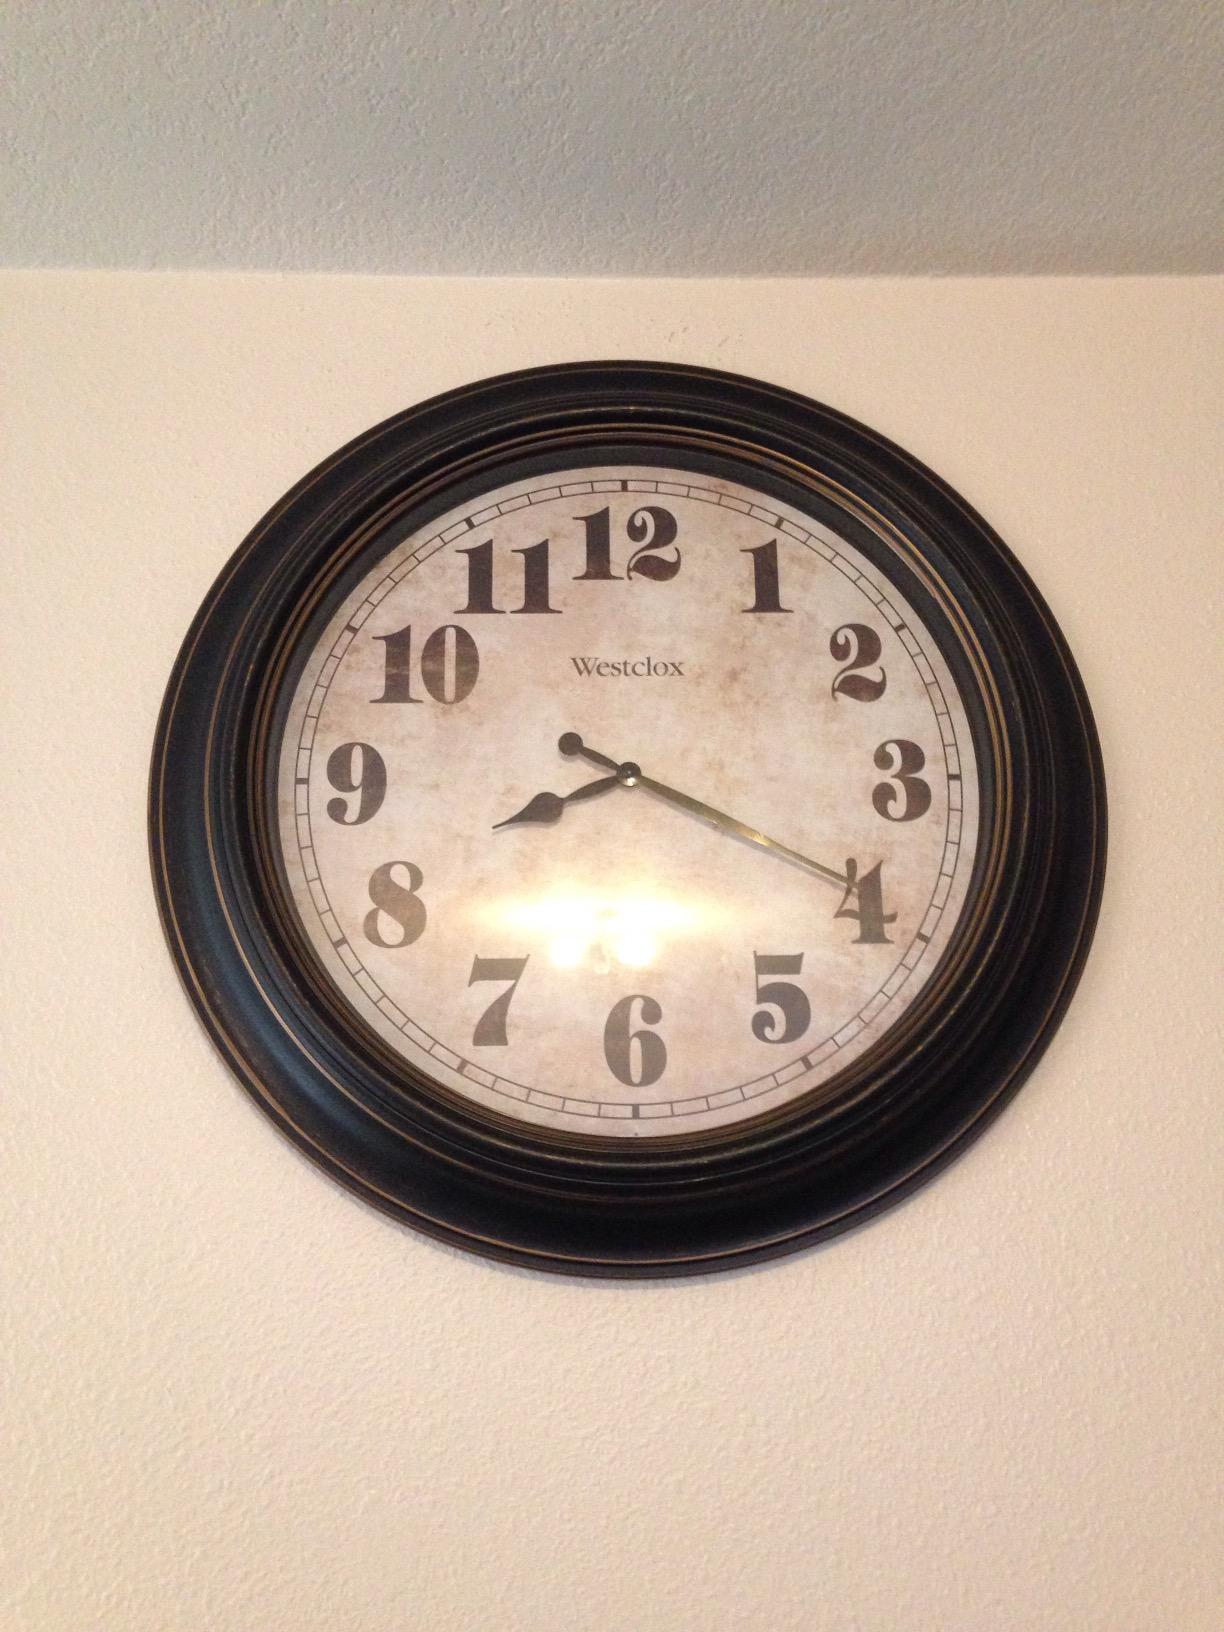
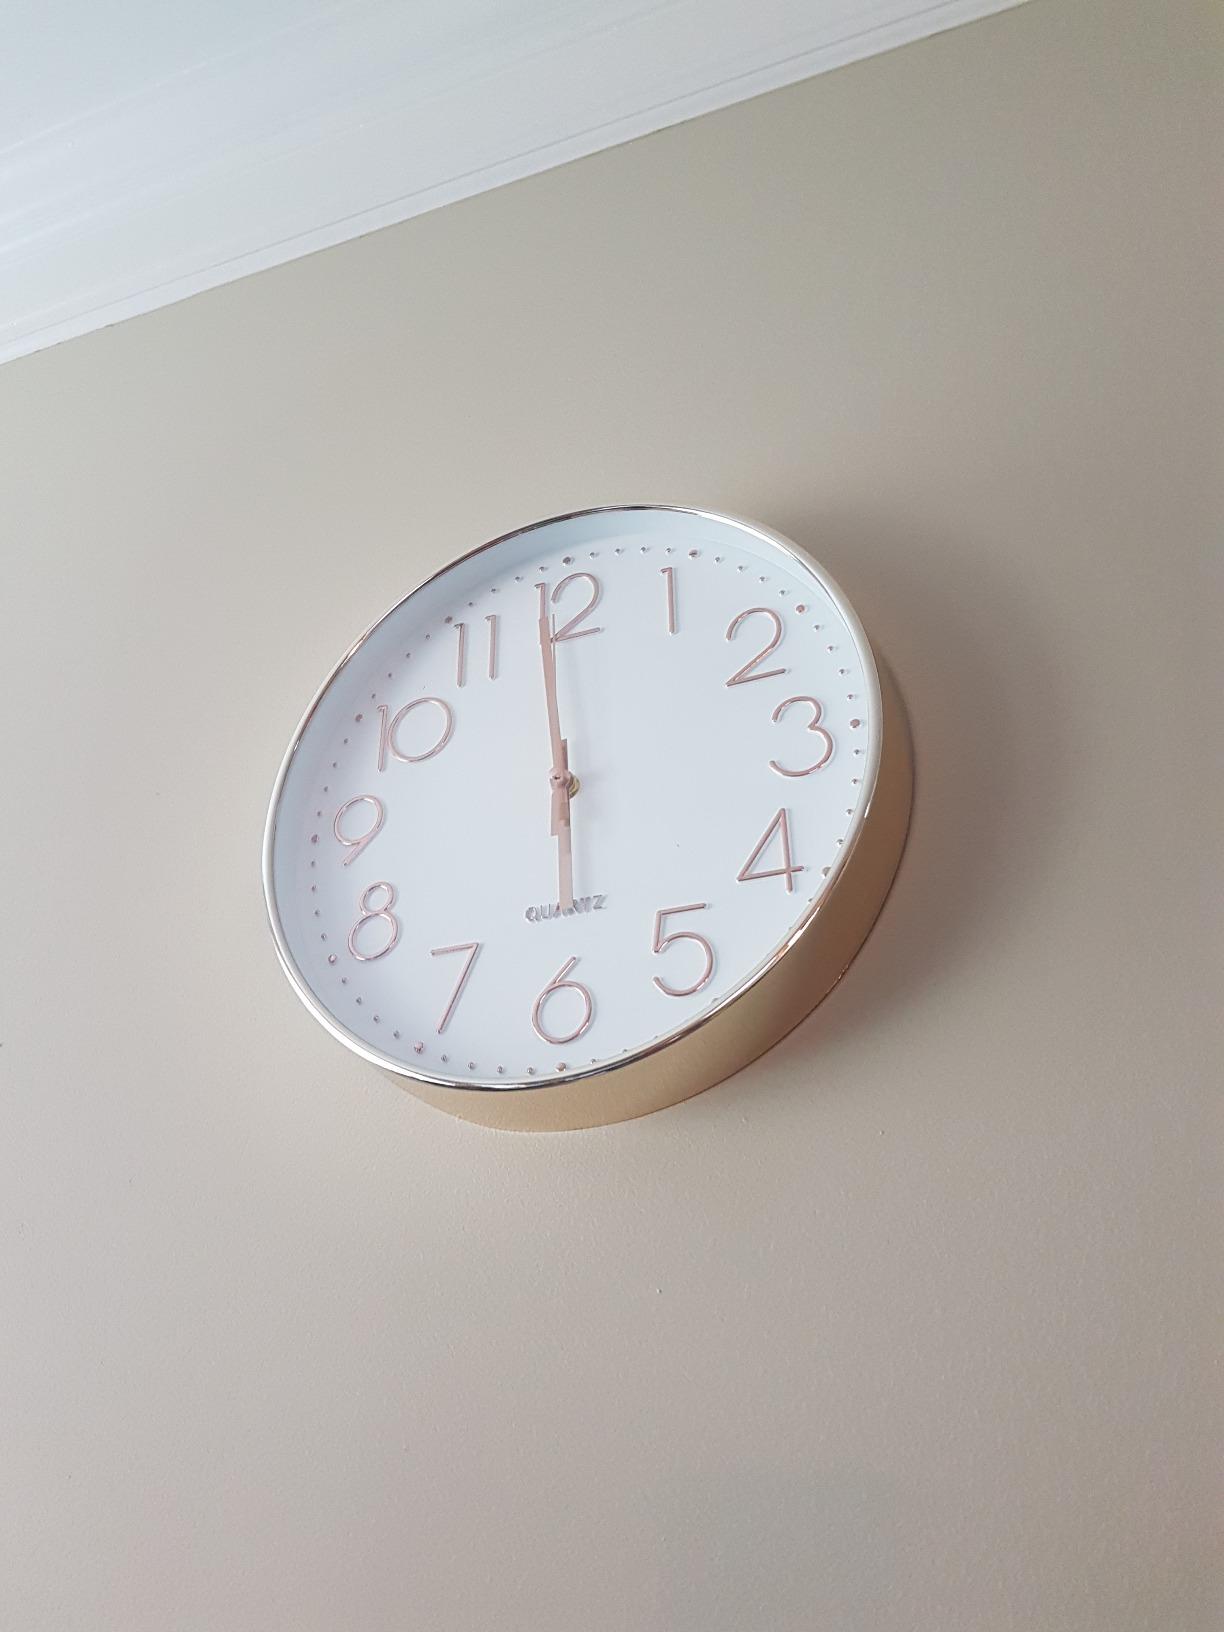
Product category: clock
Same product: no